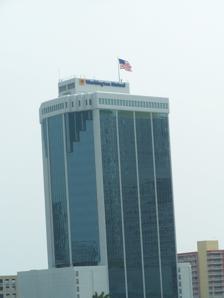
Building: Brickell Bayview Center
Country: United States of America
Year built: 1986
Office Brickell Bayview Center Building in 2007 under Washington Mutual naming rights. General information Status Completed Type Office Completed 1986 Owner originally, Japanese Development Corporation Height Roof 330 ft (100 m) Technical details Floor count 30 Design and construction Architect(s) Hatcher, Zeigler, Gunn & Associates Developer Japanese Development Corporation Brickell Bayview Center , also known as the Brickell City Tower , is a skyscraper in the Brickell financial district of Miami , Florida , USA, at 80 SW 8th Street . The building is about 330 feet (100 m) with 30 floors and was designed in 1984 by South Miami architectural firm, Hatcher, Zeigler, Gunn and Associates for the Japanese Development Corporation, originally as the World Trade Center Miami Tower.  Completed in 1986, the floor-to-ceiling glass facade building once stood alone on the western side of Brickell, which at the time was home to mostly office towers and older low-rise residential buildings. After two residential high-rise building booms, the first in the 2000s, concurrent with the 2000s real estate bubble , and the second in the mid 2010s and early 2020s, the building was virtually surrounded by taller buildings. Solitair Brickell required demolishing a parking ramp to the base of the building to the northeast, Brickell Heights was built directly adjacent to the east, and Nine at Mary Brickell Village was built directly to the south of the building. To the west, even West Brickell saw significant mid-rise development in the 2010s, such as the West Brickell View low income senior housing two blocks to the west. In 2023, another building, the Brickell Gateway Tower , was proposed between it and Solitair. It is adjacent to the Brickell Metrorail and Metromover station. The building is also known as the Chase Building , naming rights for anchor tenant Chase Bank , which has a branch on the ground floor. It was once one of the tallest buildings in Miami until the mid 2000s, but by 2023 wouldn't even be in the top 150. The 285,595-square-foot (26,532.6 m 2 ) building was sold in 2013 for US$ 70 million. The building was sold again in October 2018 for $117.25 million to the real estate arm of New York Life Insurance Company . Gallery View from Miami Avenue in 2008 From northeast with Metromover station in foreground in 2010 From the southwest in 2011 From the northeast in 2011 with empty plots where massive Brickell City Centre was built From the west in 2012 Four towers under construction on the east side in 2016 Brickell Heights and SLS Lux under construction directly east in 2016 Brickell Bayview Center viewed narrowly between Brickell Heights and Solitair Brickell Building under construction to the south in 2013 NINE at Mary Brickell Village was built to the south in 2014 References